Shado (comics)

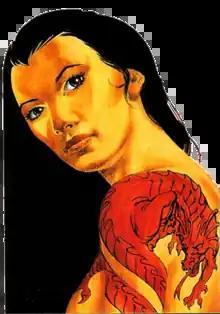
Shado as depicted in "Green Arrow" (vol. 2) #64 (July 1992). Art by Mike Grell.

Shado is a fictional archer published by DC Comics. She first appeared in "" #1 (August 1987), and was created by Mike Grell. Shado is notable for being an antagonist and a love interest to Green Arrow in DC comic books, and is distinguished from other recurring characters by being both his rapist and the mother of his child. The character was later revised following DC's 2011 reboot, envisioning her as a former lover of Green Arrow's father, and the mother of his half-sister, Emiko.